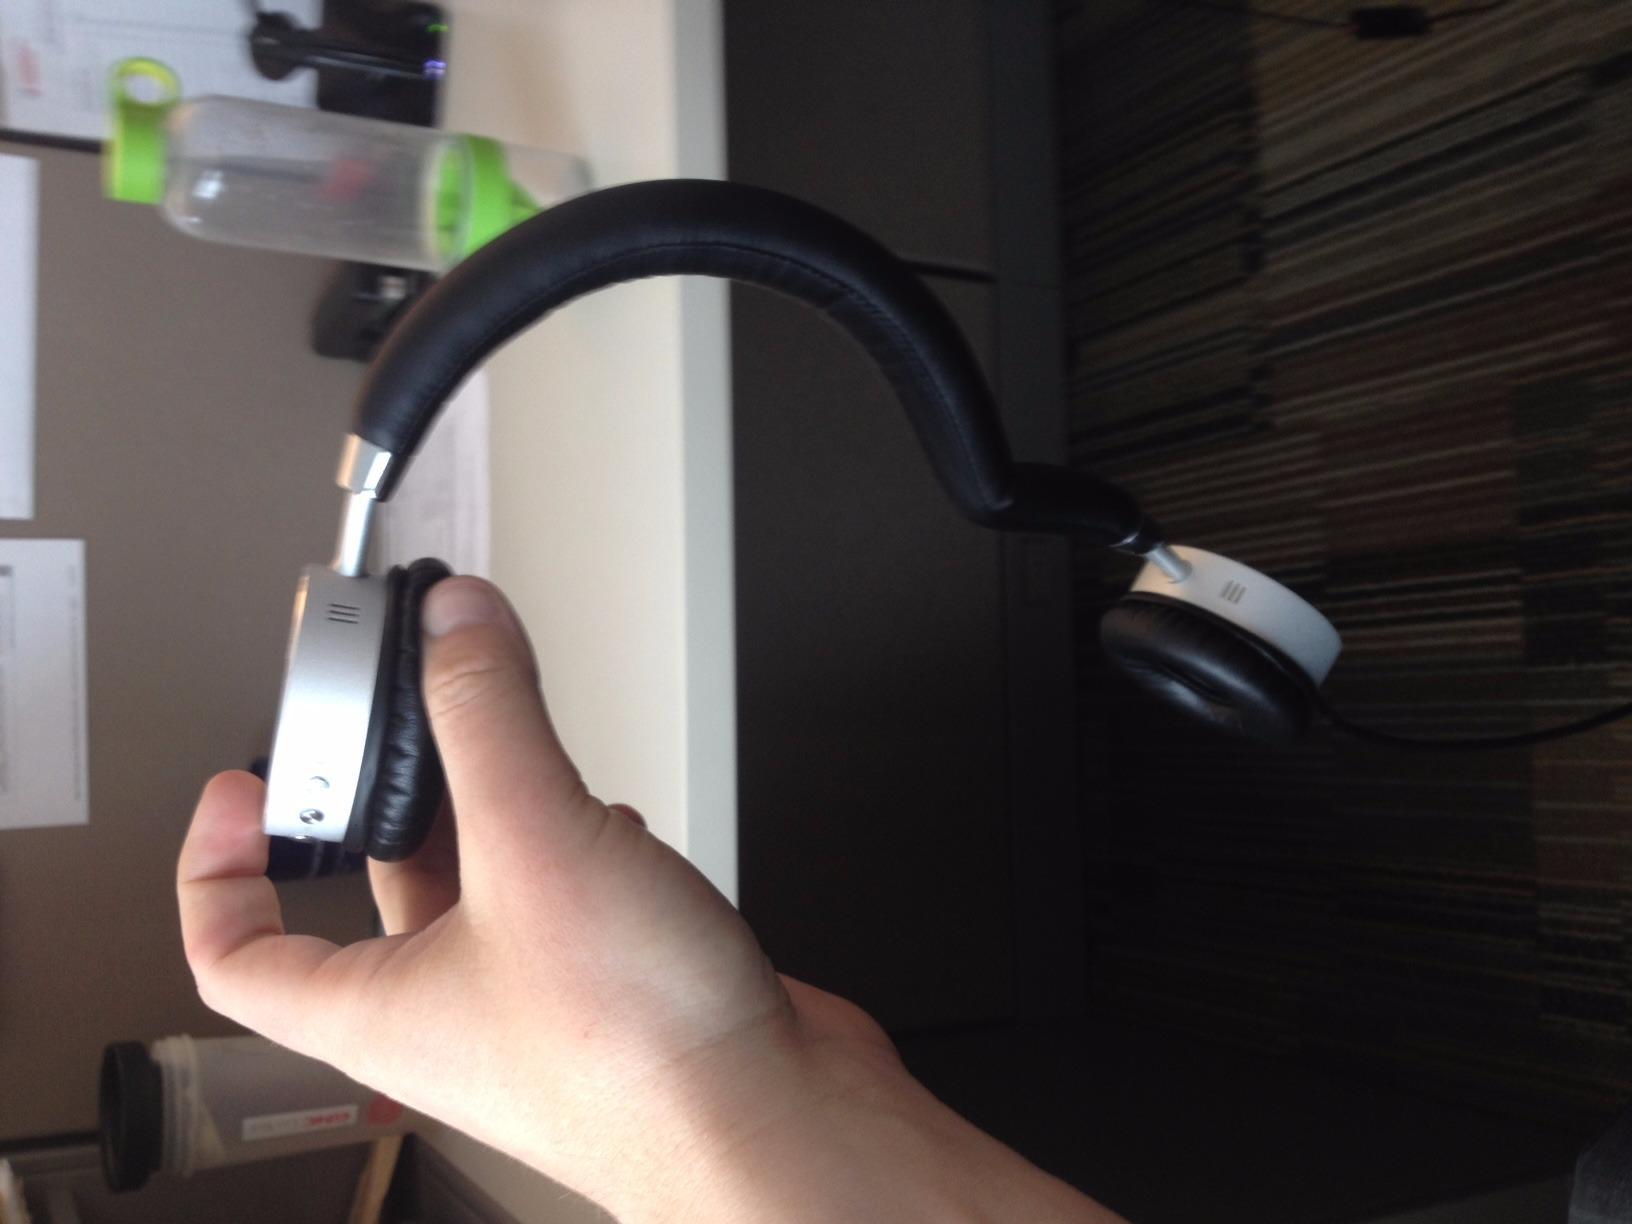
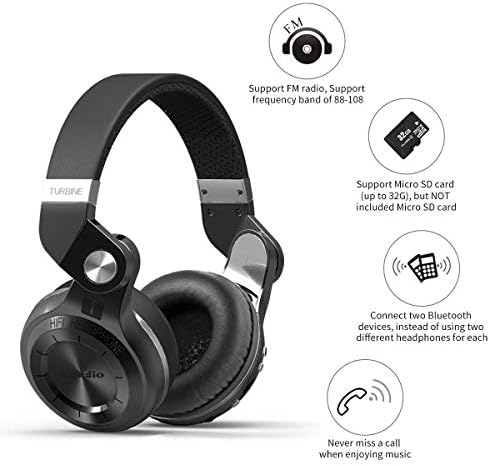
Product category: headphones
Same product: no